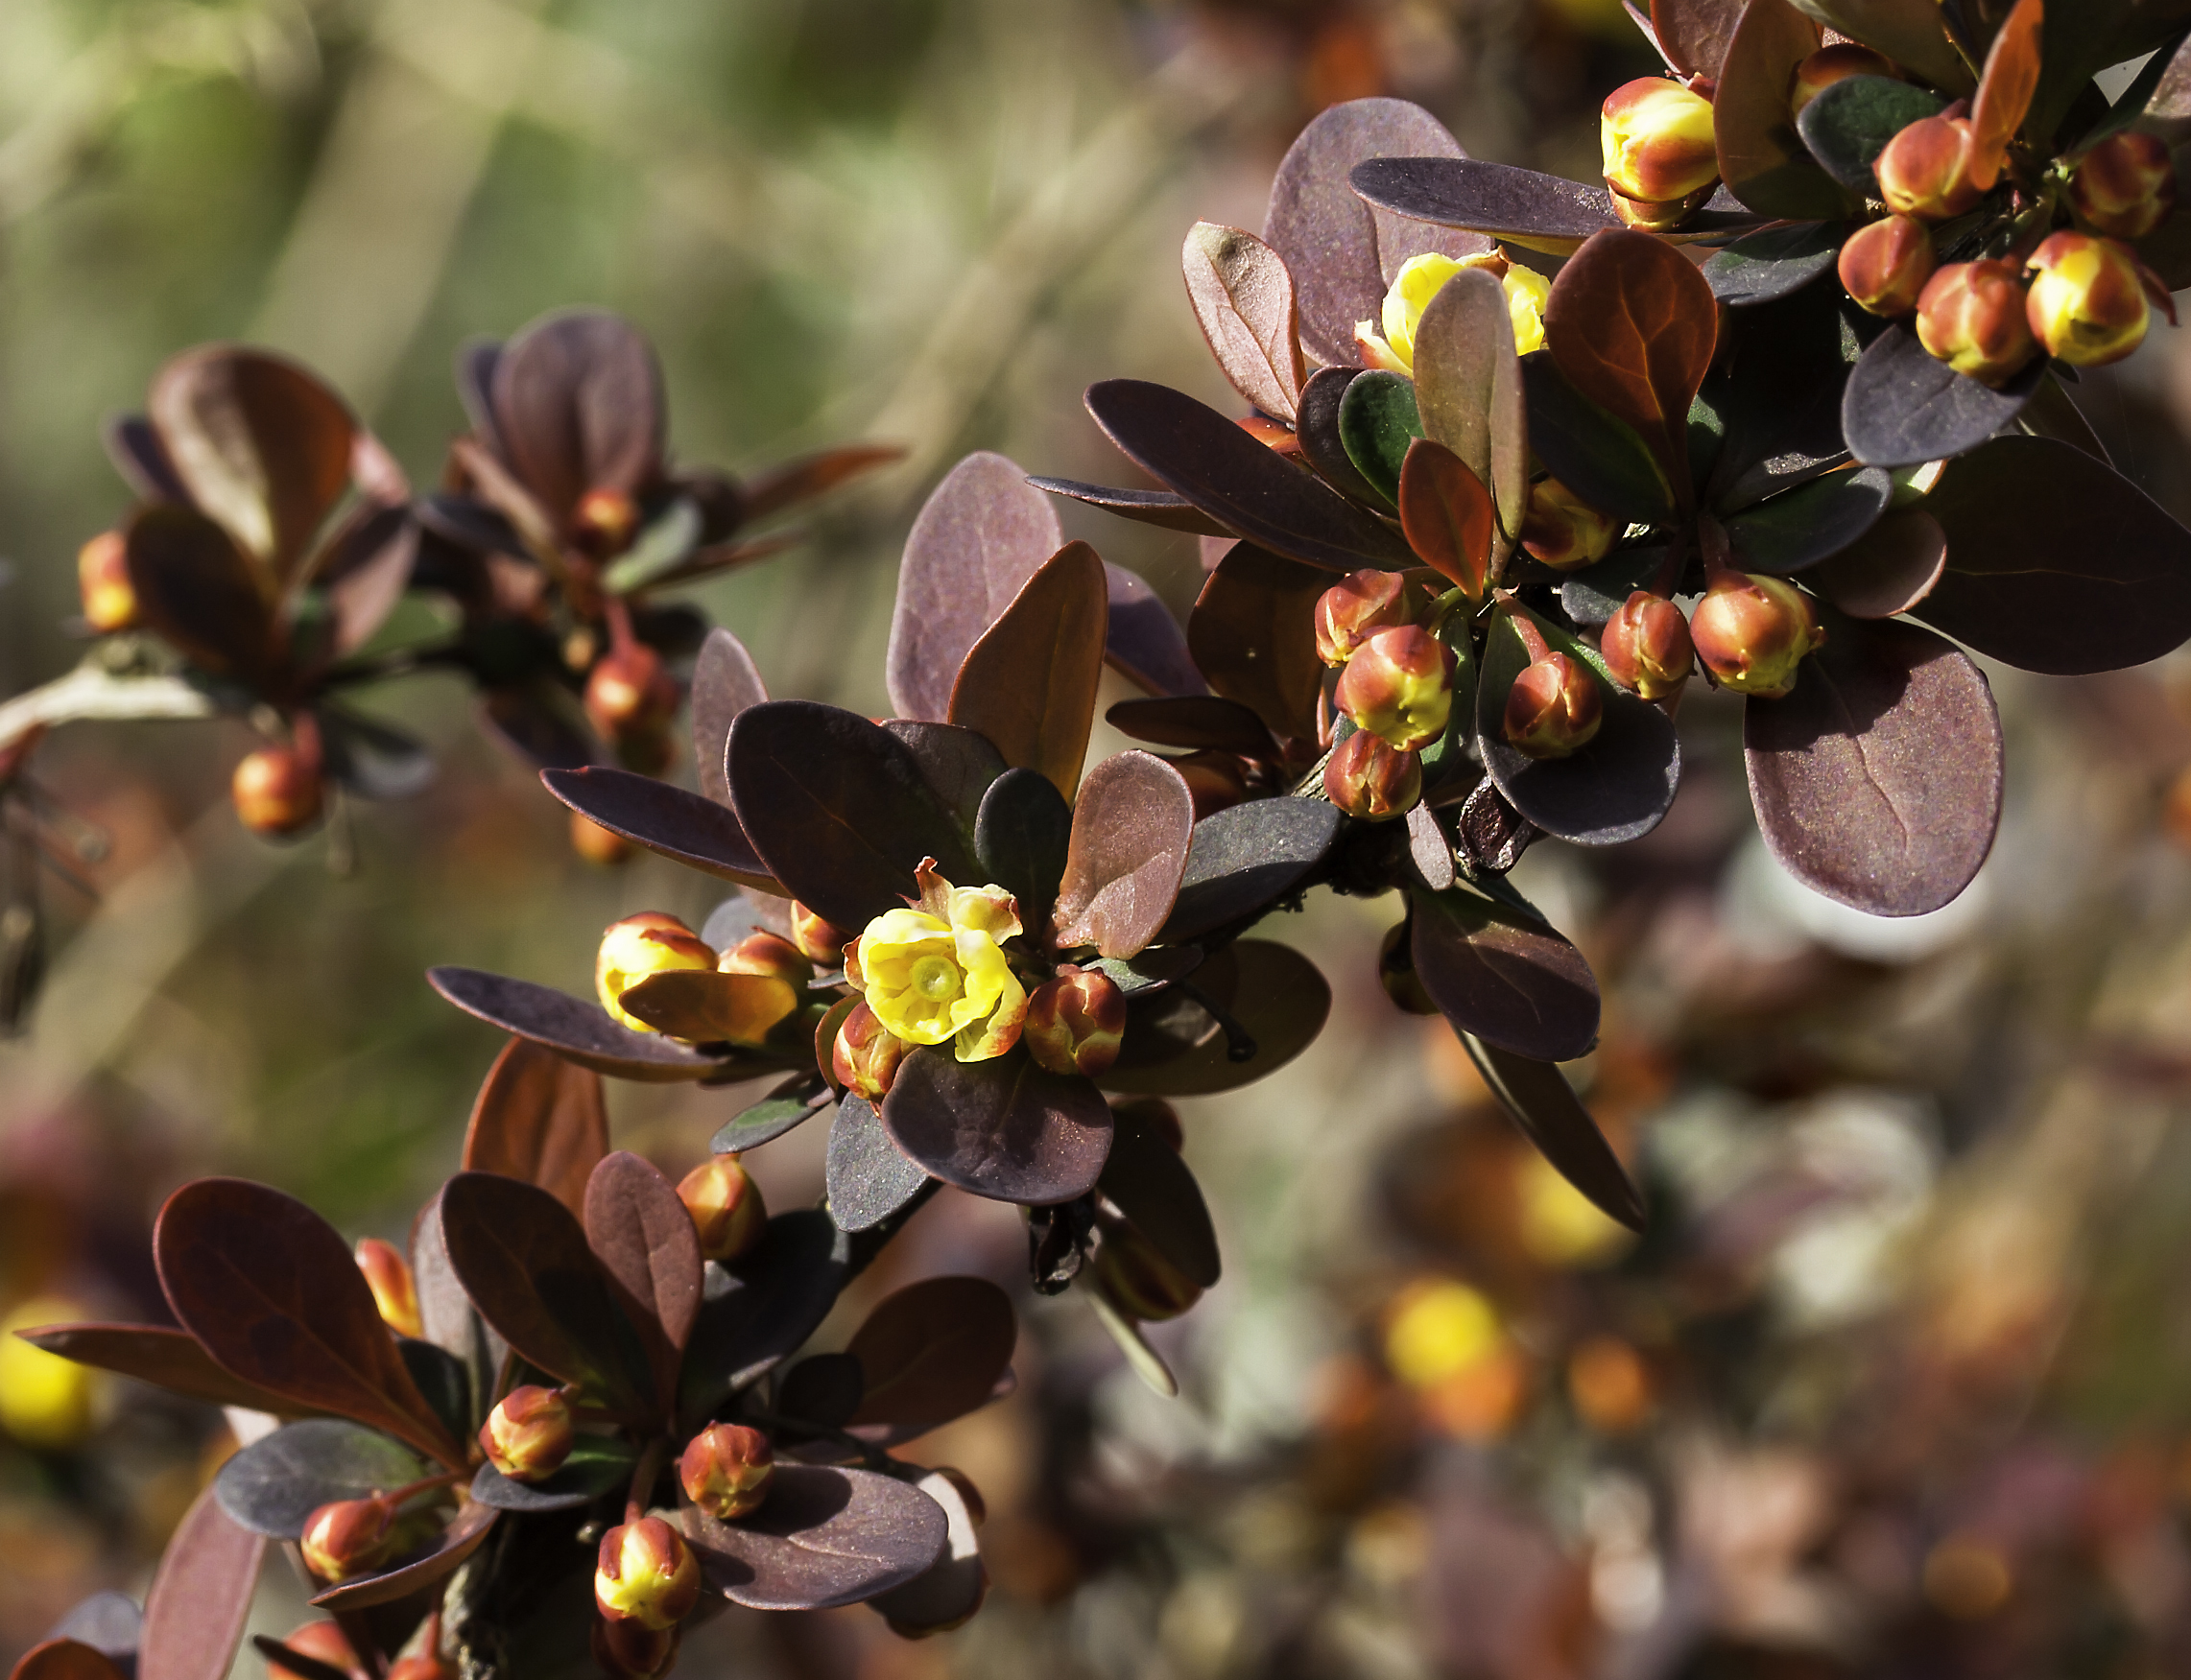
nature, branch, blossom, plant, leaf, flower, petal, foliage, spring, red, produce, autumn, botany, yellow, flora, season, wildflower, flowers, leaves, yellowflower, shrub, buds, redleaves, barberry, berberisthunbergii, macro photography, flowering plant, land plant